Stojan Puc

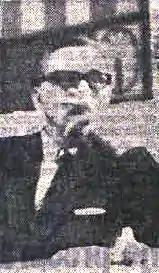

Stojan Puc (9 April 1921 – 29 January 2004) was a Slovenian-Yugoslavian chess master.